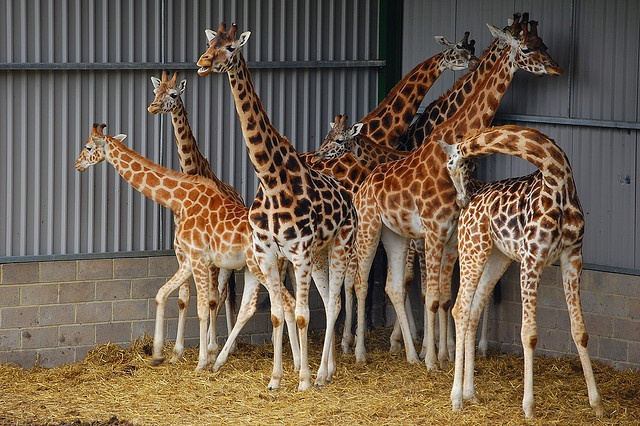
A group of giraffes are huddled in a corner.
A group of giraffes are standing in the corner of a building.
A herd of giraffe standing next to each other.
Herd of seven giraffes huddled in the corner of a pen.
a group of giraffes standing in the corner of a barn